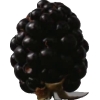
Label: blackberry